Janet Barrowman

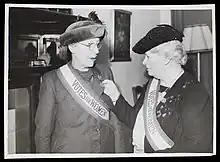
Helen Crawfurd & Janet Barrowman

Barrowman was born in Glasgow. Her father was a lime merchant. She was a member of the Women's Social and Political Union.